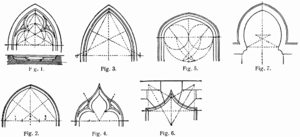
En architecture, une accolade, appelée aussi arc en accolade ou arc en talon, est un faux-arc en forme d'accolade horizontale, typique de la période gothique.